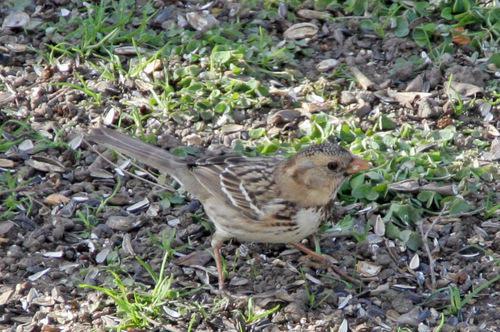
A photo of a harris sparrow